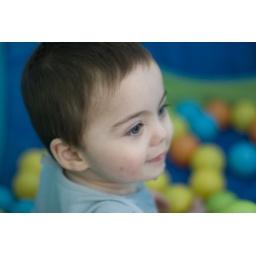
This little house is fun with all these balls in it !